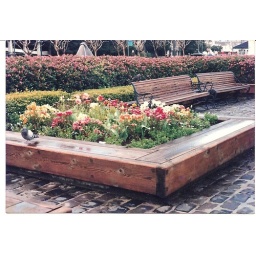
Rows of beautiful flowers in wooden boxes decorated the San Francisco Bay.Sitting on the wooden benches, watching the sea surround by beautiful flowers.